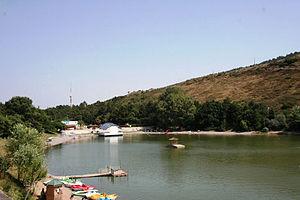
Le Lac Tortue est une traduction directe en français de Kous Tba, un petit lac situé dans les bords de la capitale géorgienne de Tbilissi. Le lac est surnommé ainsi en raison du nombre considérable de tortues aquatiques qui y résident. Un autre nom, moins usité, est également utilisé parfois : le lac Korki.